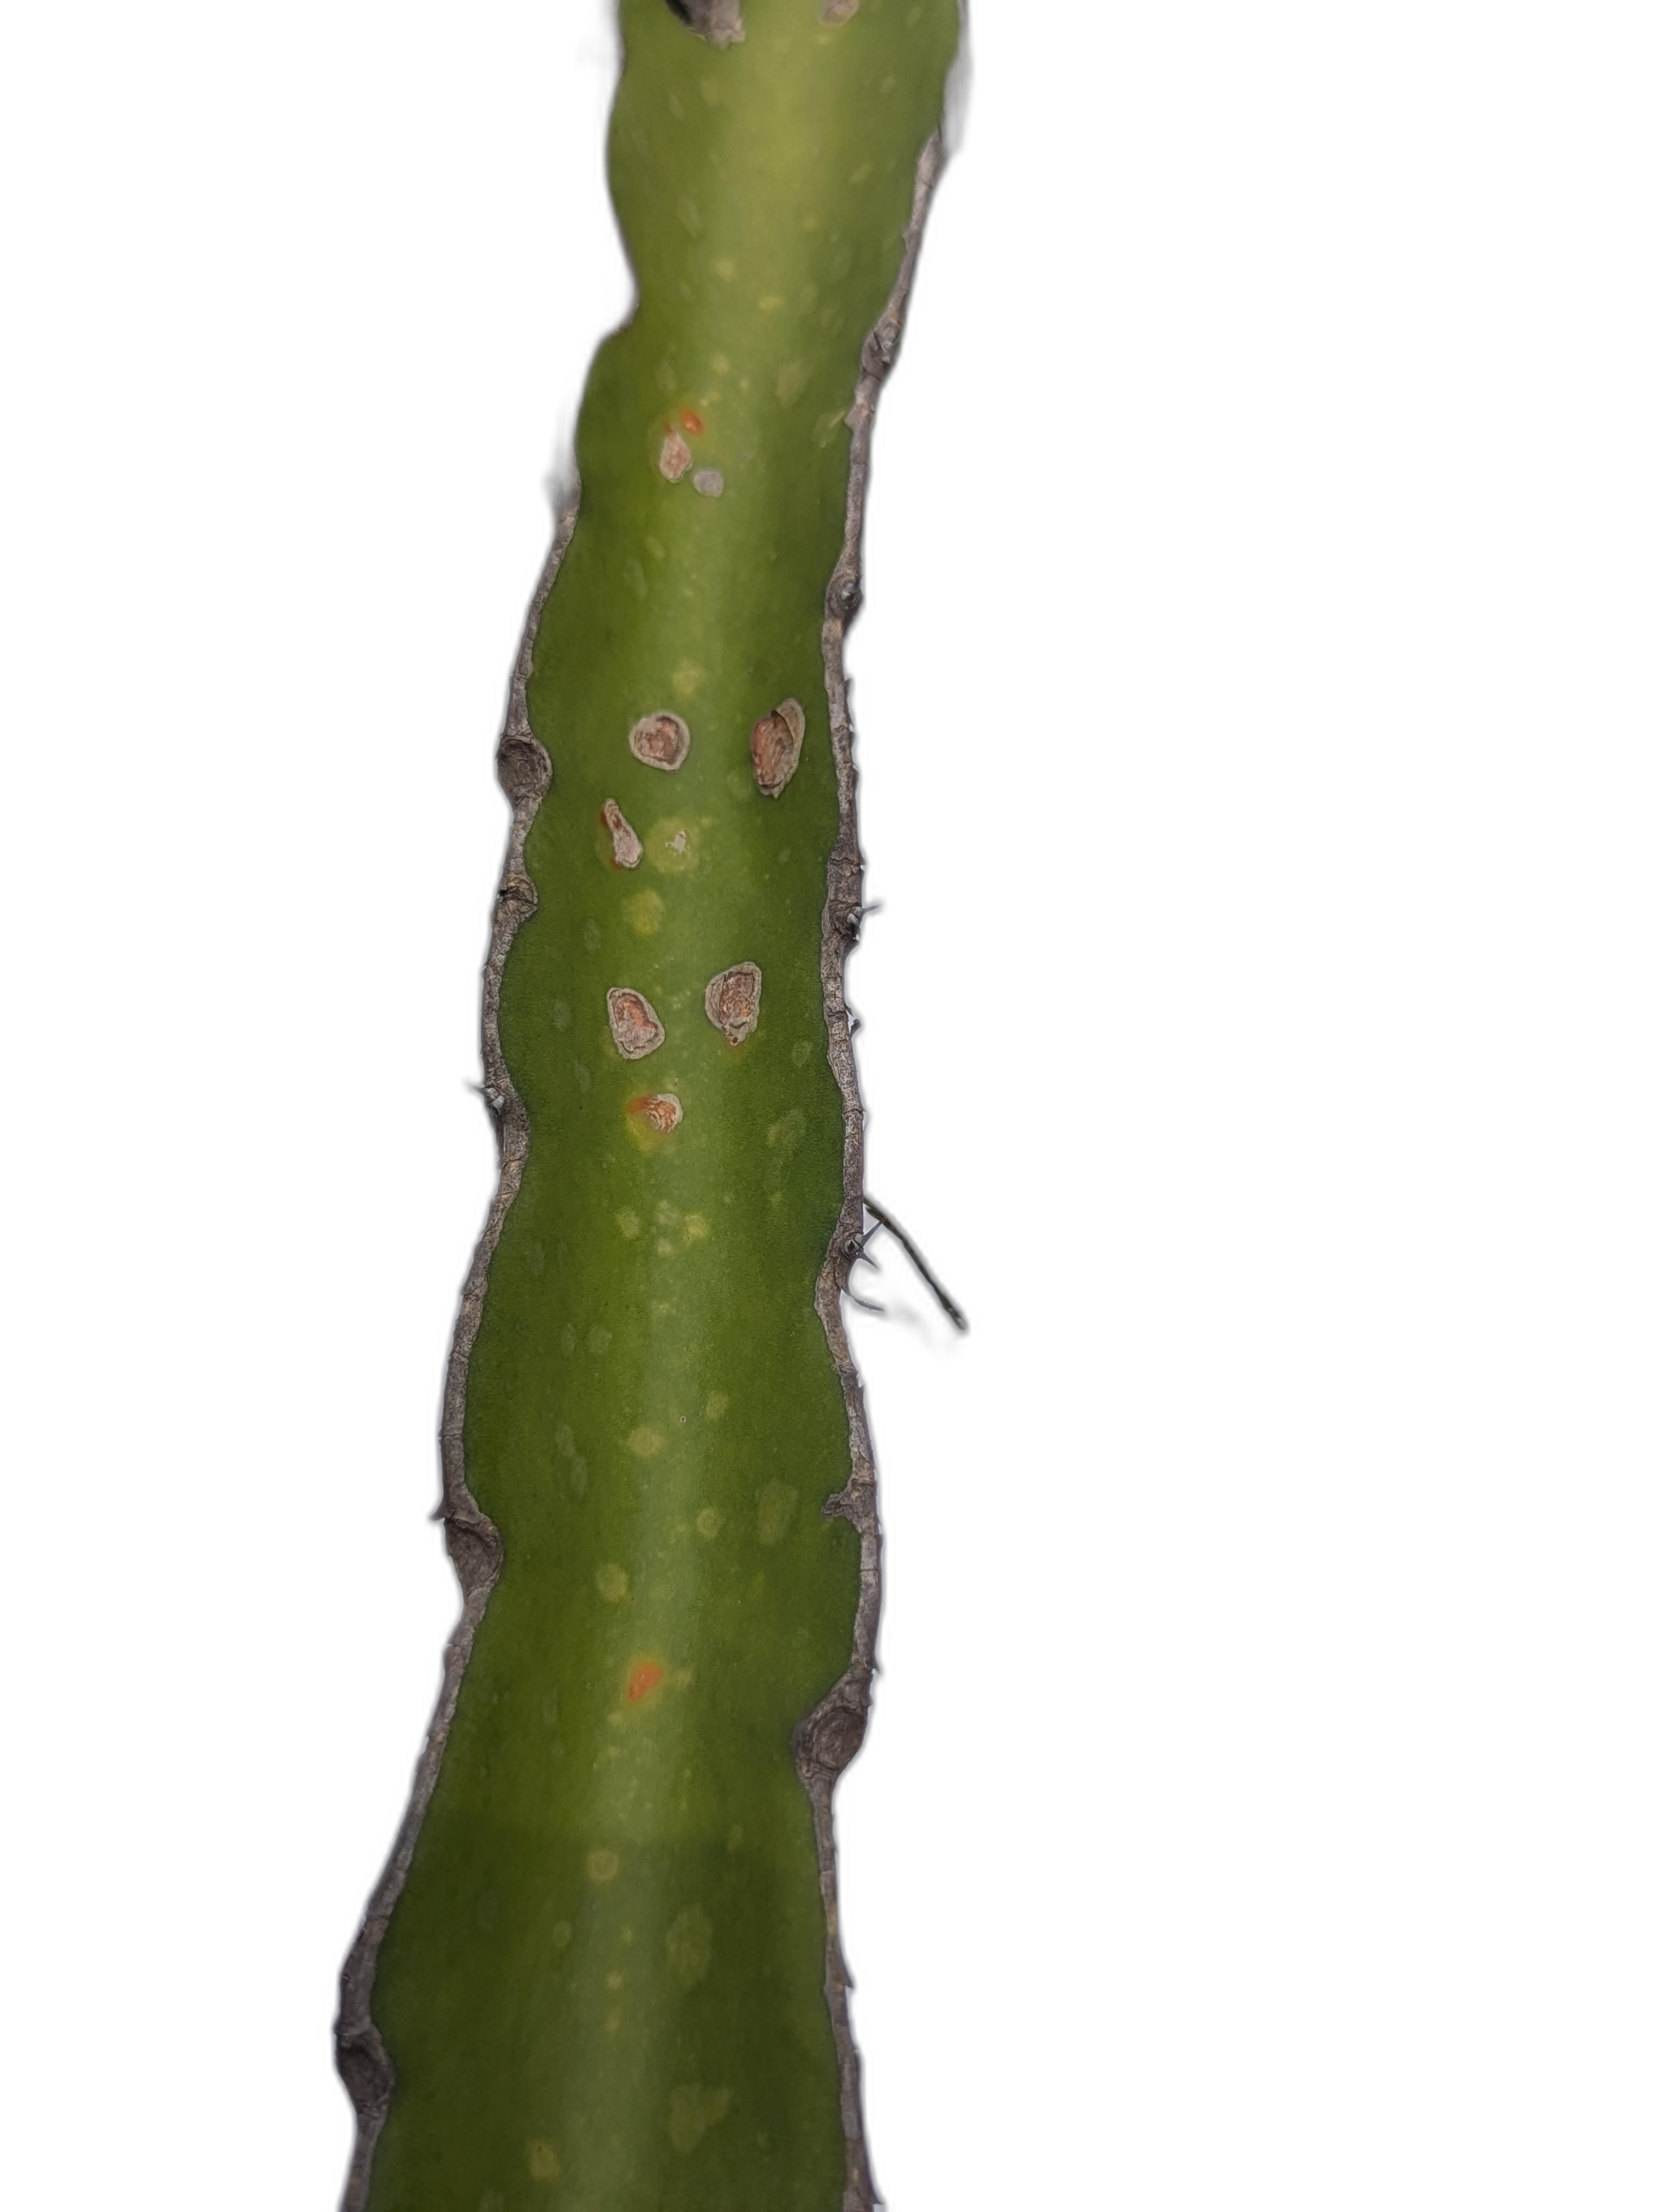
Label: Good leaf